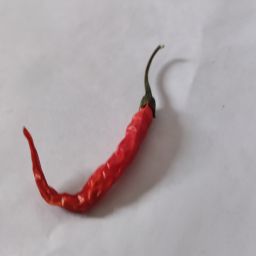
Crop: Chile Pepper
Quality: Dried